Monju Nuclear Power Plant

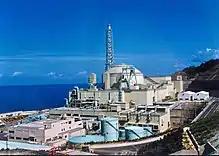
Monju in 2007

On November 24, 2000, Japan Atomic Energy Agency announced their intention to restart the Monju reactor. This decision was met with resistance by the public, resulting in a series of court battles. On January 27, 2003, the Nagoya High Court's Kanazawa branch made a ruling reversing its earlier 1983 approval to build the reactor, but then on May 30, 2005, Japan's Supreme Court gave the green light to reopen the Monju reactor.